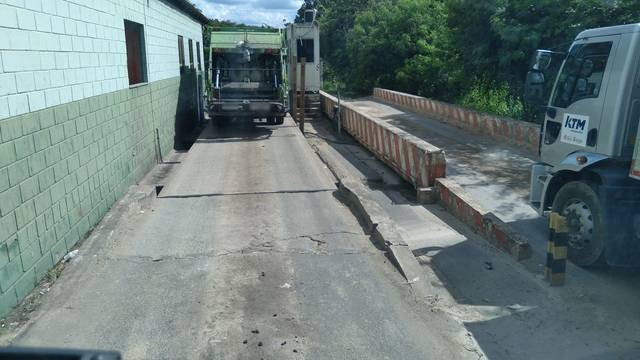
Region: Brazil
Coordinates: -19.862, -43.852